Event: Nepal Earthquake
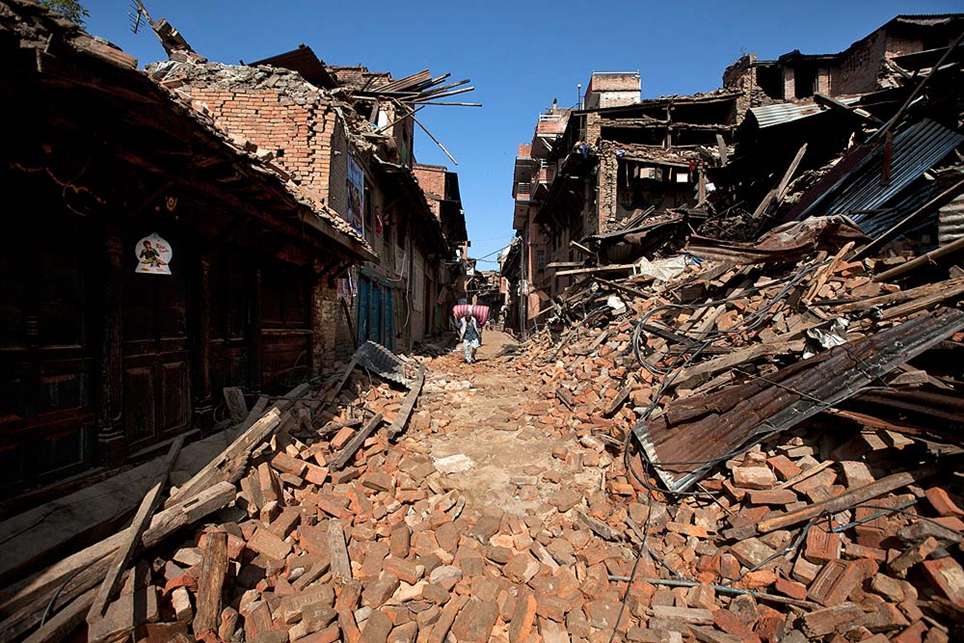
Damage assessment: damage